Tuxedo Mask

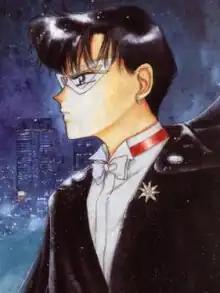
Tuxedo Mask as drawn by Naoko Takeuchi

, also known as , is a fictional character and one of the primary protagonists of the "Sailor Moon" media franchise created by Naoko Takeuchi. He disguises himself to support the series' central heroines, the Sailor Guardians. Wearing a mask to conceal his identity, he interferes with enemy operations, offers the Sailor Guardians advice, and sometimes physically aids them in battle. He is the guardian and protector of the Earth, thus making him a member of the Sailor Guardians.